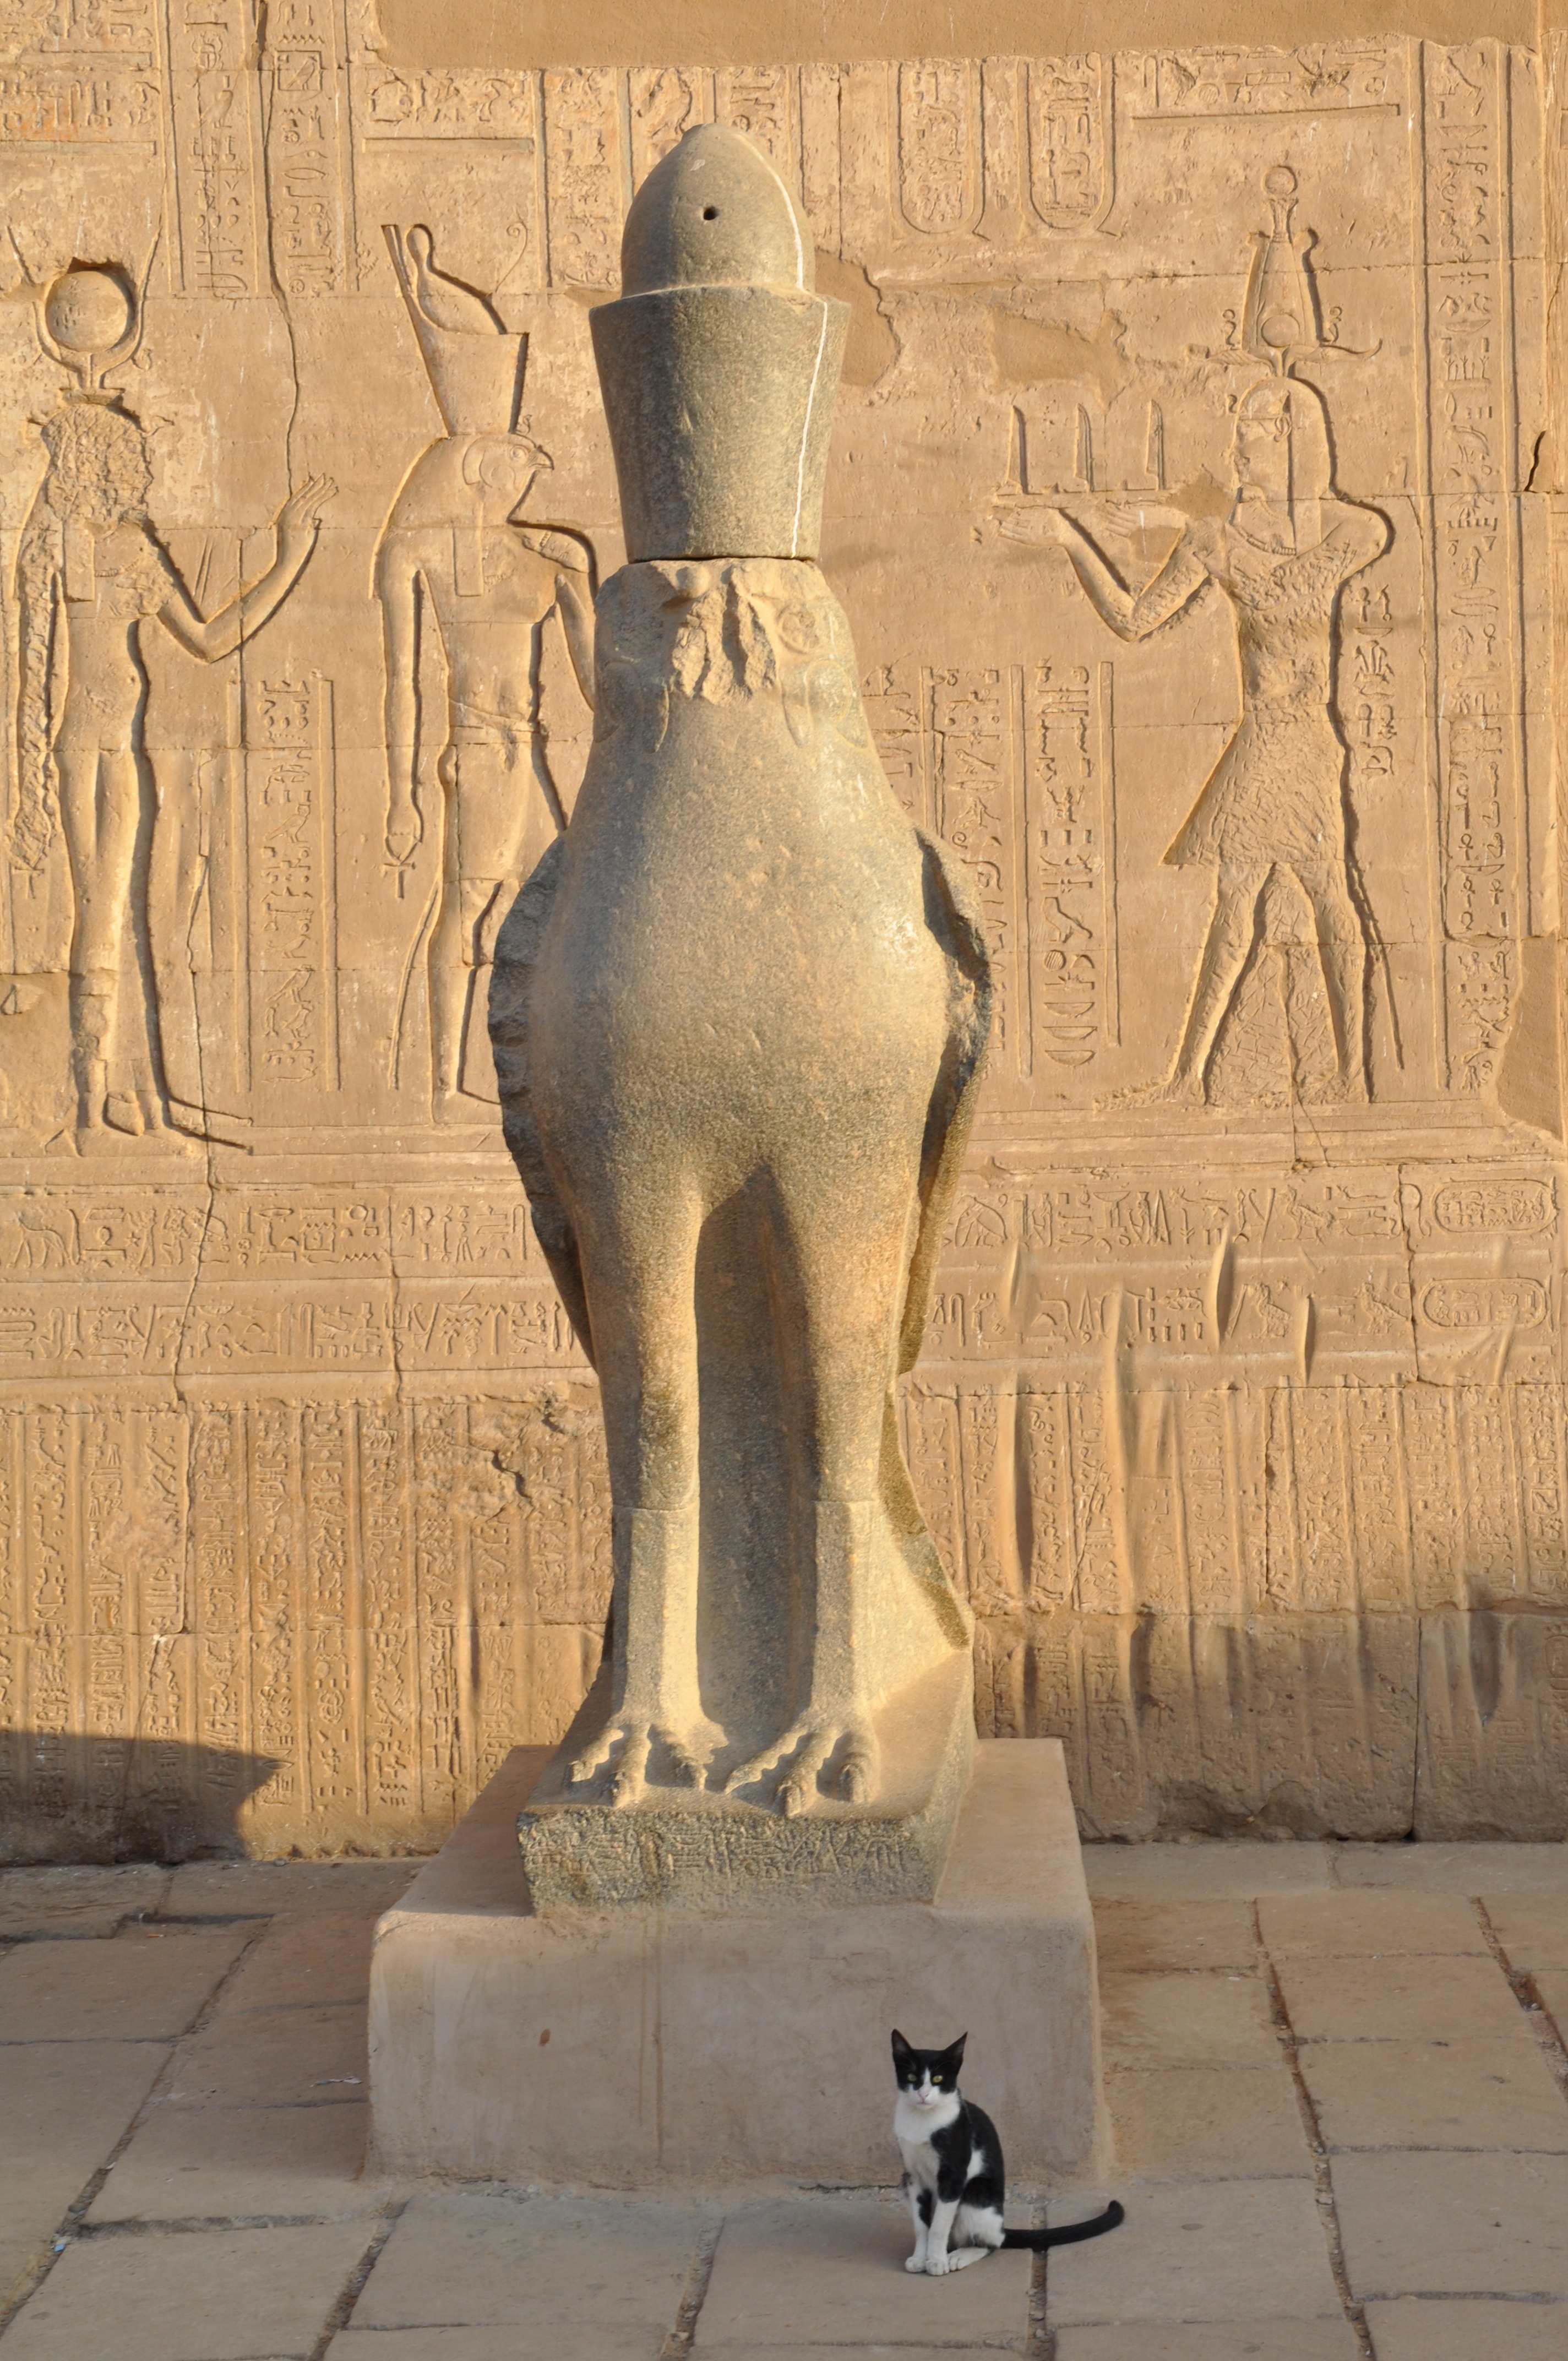
wood, wall, monument, travel, statue, artwork, egypt, sculpture, art, temple, columns, history, pierre, carving, relief, pharaoh, hieroglyphs, nile, stele, stone carving, ancient history, egyptian temple, edfu